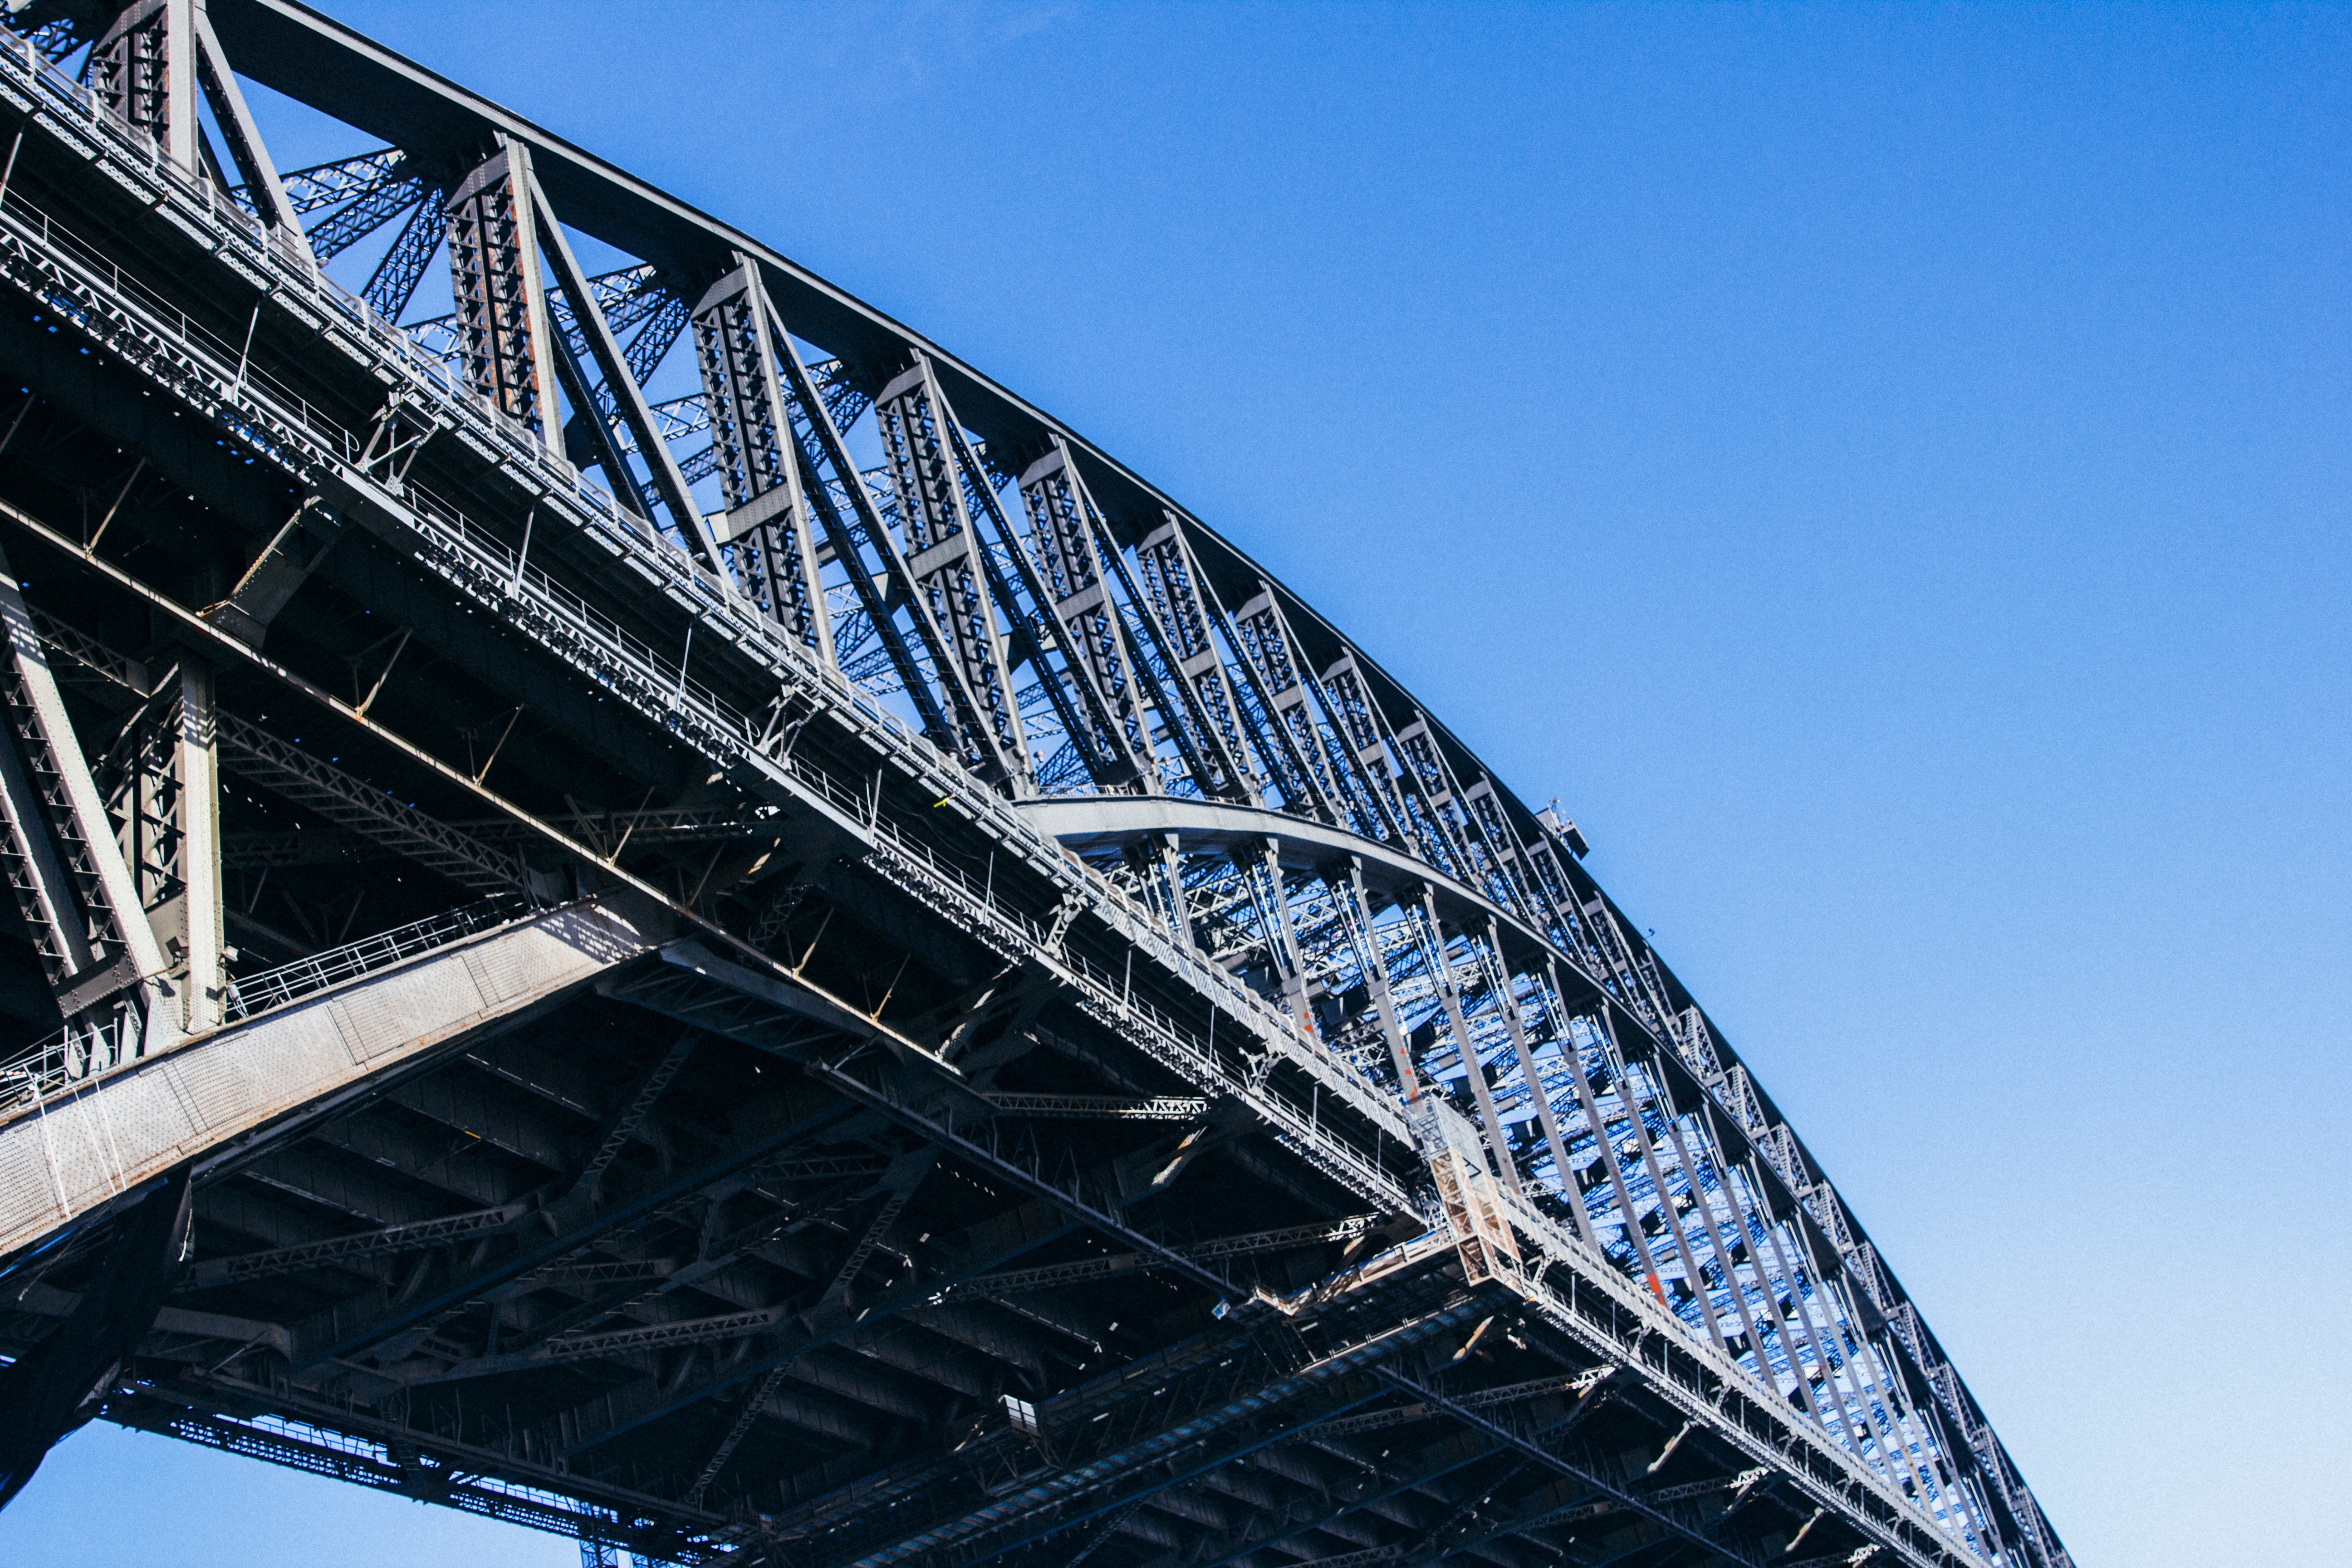
architecture, structure, bridge, skyscraper, landmark, facade, stadium, tower block, arena, skyway, sport venue